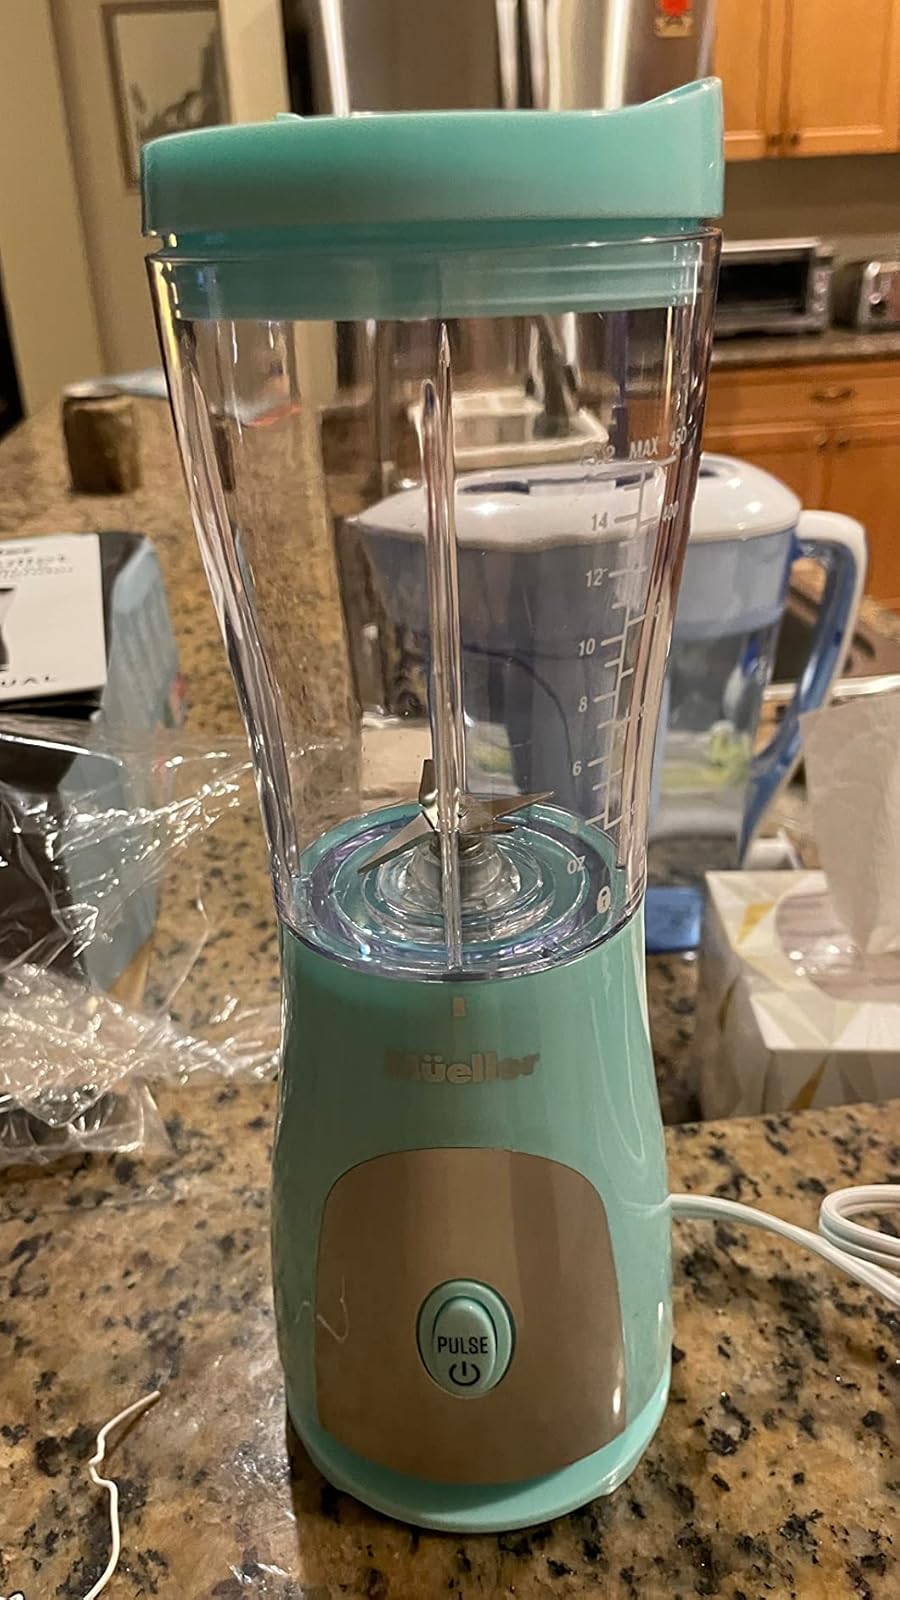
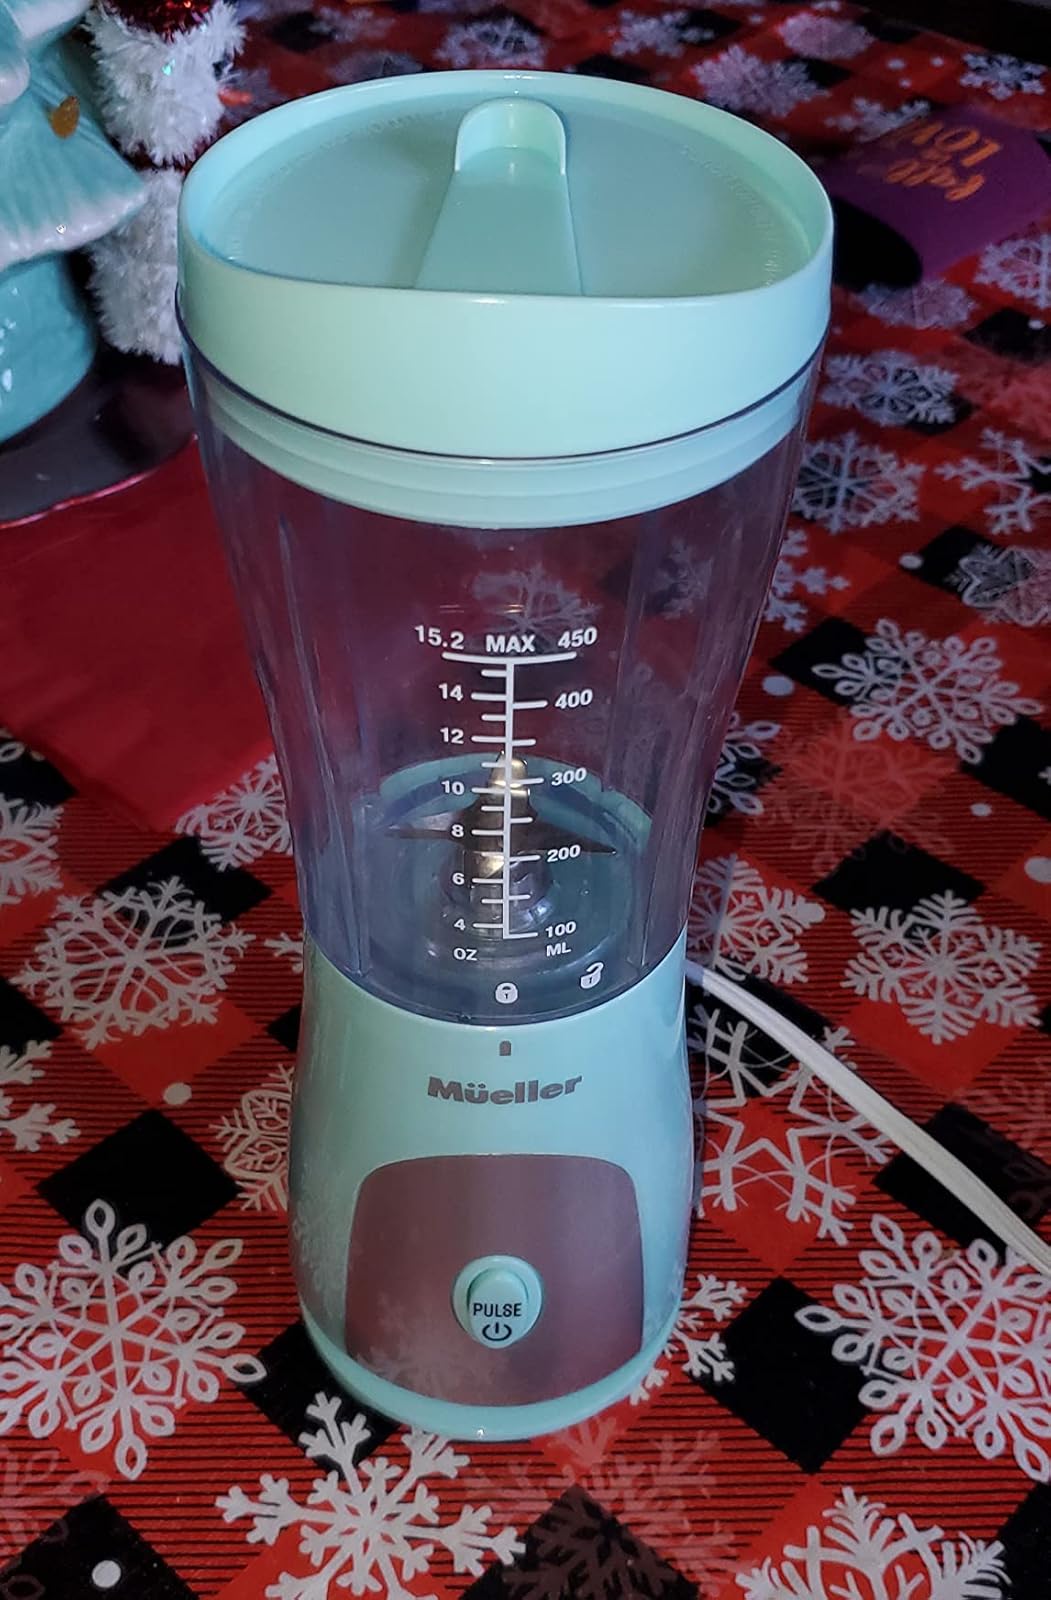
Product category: items_blender
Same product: yes